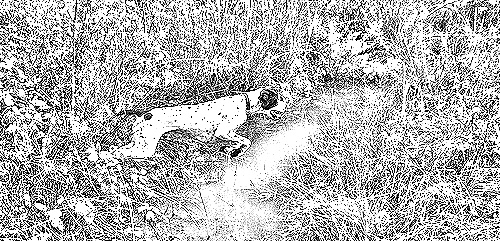
Portrait style: Sketch Portrait